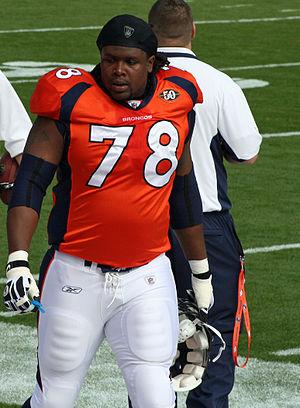
Ryan Clady, né le 6 septembre 1986 à Long Beach, est un joueur américain de football américain évoluant au poste d'offensive tackle.